Ruger 10/22

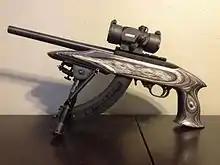
Ruger Charger. Comes with bipod. Shown with aftermarket Truglo multi-color reflexive dot scope and Ruger BX-25 extended magazine.

In 2009, Ruger released the "SR-22 Rifle" model, a 10/22 receiver embedded in a chassis that mimics the dimensions of an AR-15 style rifle such as their own SR-556. The SR-22 Rifle uses standard 10/22 rotary magazines, in addition to most aftermarket 10/22 magazines. The positions of the magazine release, the safety and the charging handle are all more similar to a standard 10/22 than an AR-15. The SR-22 Rifle competes directly with other AR-15 style rimfire rifles such as those made by Colt and Smith & Wesson. The SR-22 rifle boasts an aluminium handguard, adjustable six position stock, and a top receiver rail. Threaded holes on the handguard provide the customization of optional attachment rails.